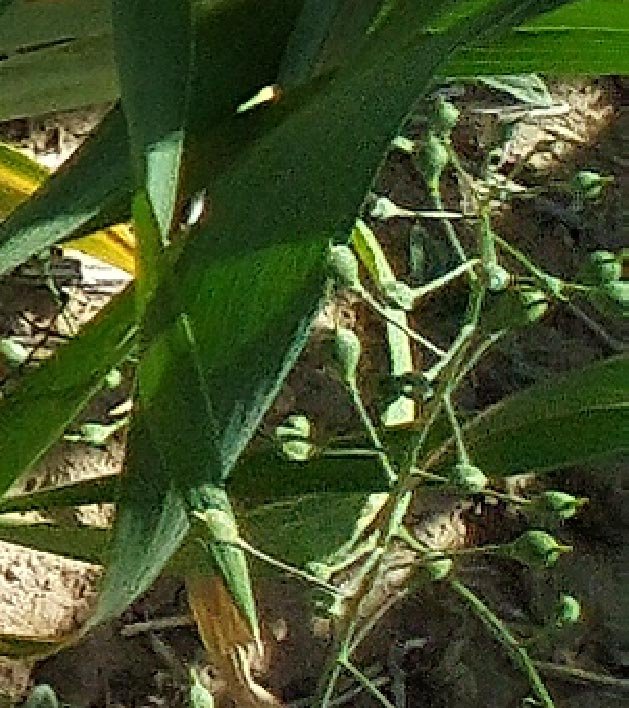
Label: Wheat___Healthy